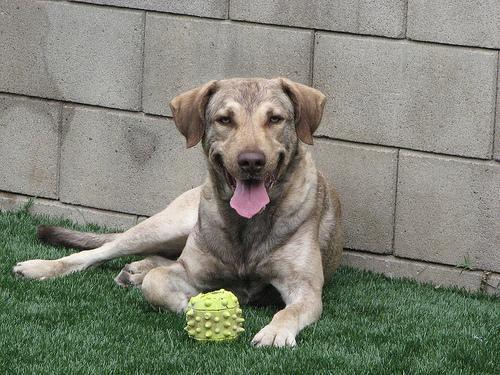
Chesapeake_Bay_retriever